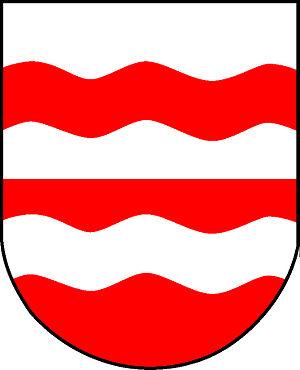
Blason de la ville de Morges(CH)